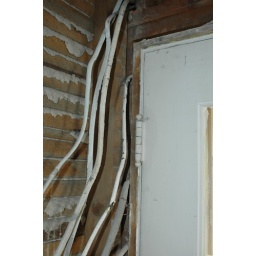
The wiring comes in from the breaker box through the door jam, and then runs down the wall on the outside.